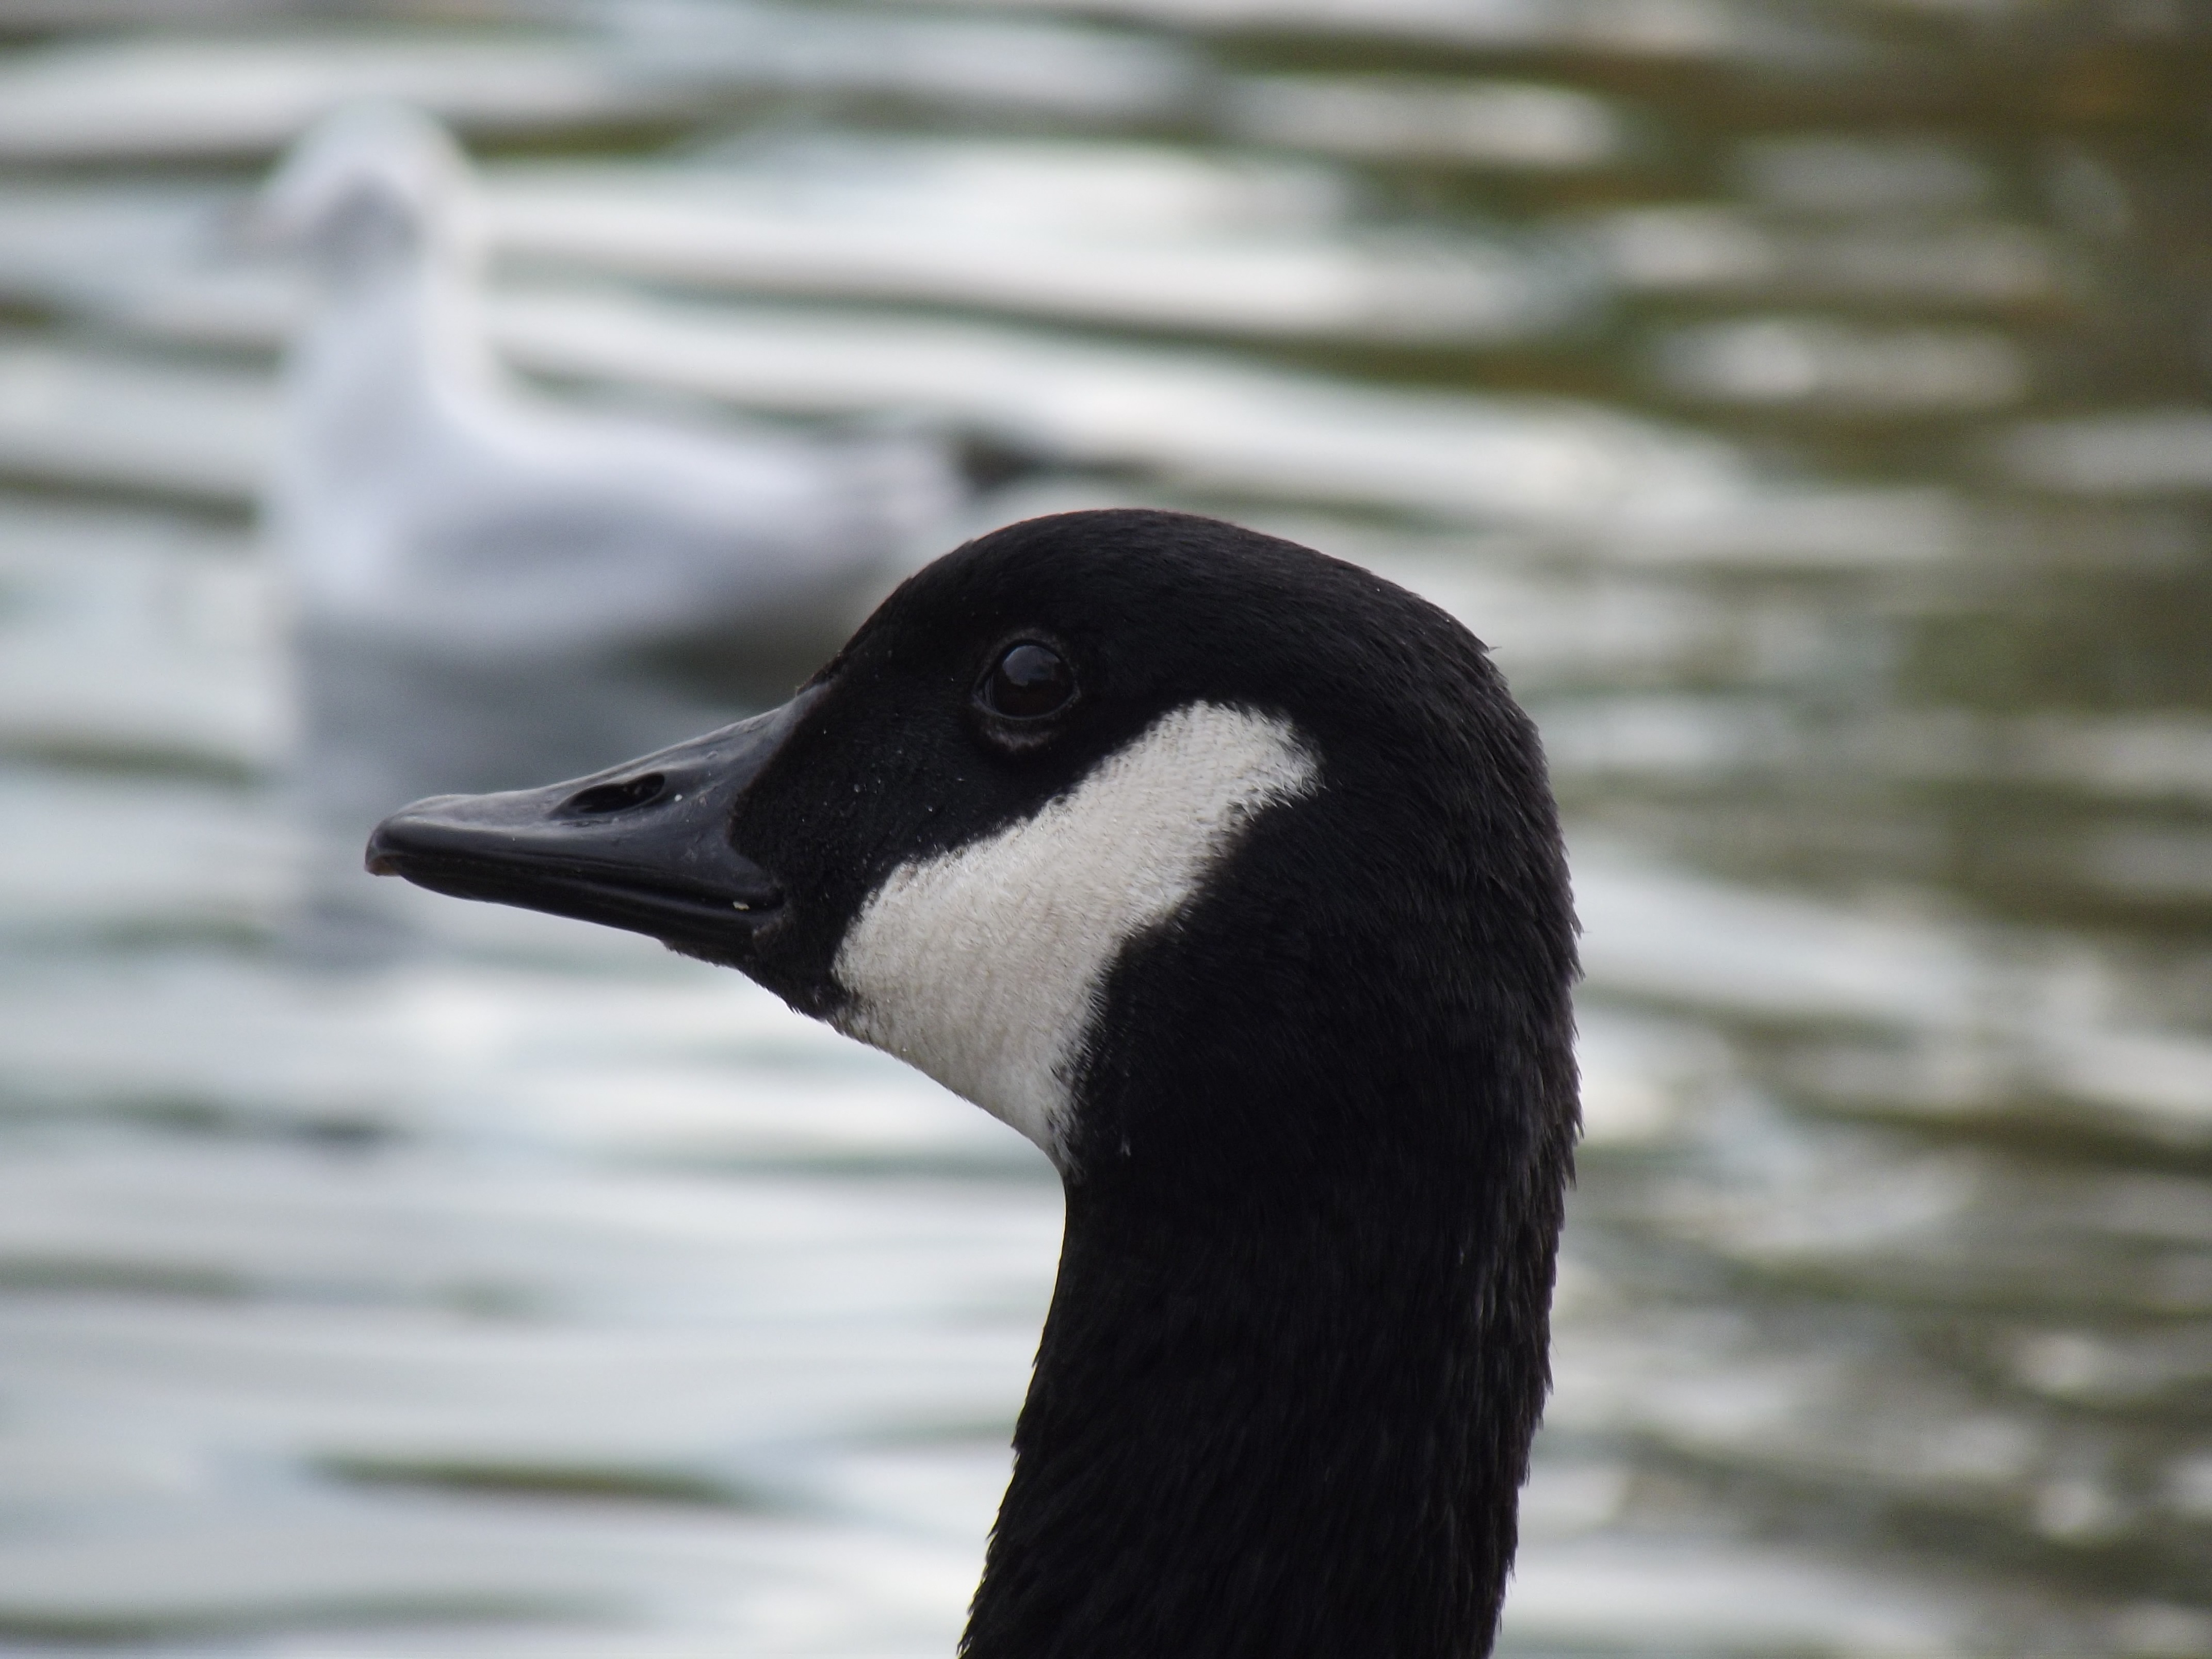
water, bird, wing, animal, wildlife, beak, fowl, fauna, close up, duck, feathers, neck, head, goose, vertebrate, waterfowl, water bird, ducks geese and swans